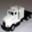
Label: truck